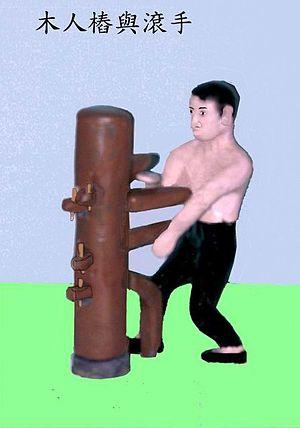
Le muk yan jong ou mannequin de bois, est un instrument d'entrainement des arts martiaux chinois utilisé comme partenaire ou adversaire.
Le wing chun ou wing chun kuen est un art martial chinois traditionnel, originaire du Sud de la Chine, destiné au combat rapproché, incluant des techniques à mains nues et le maniement d'armes.